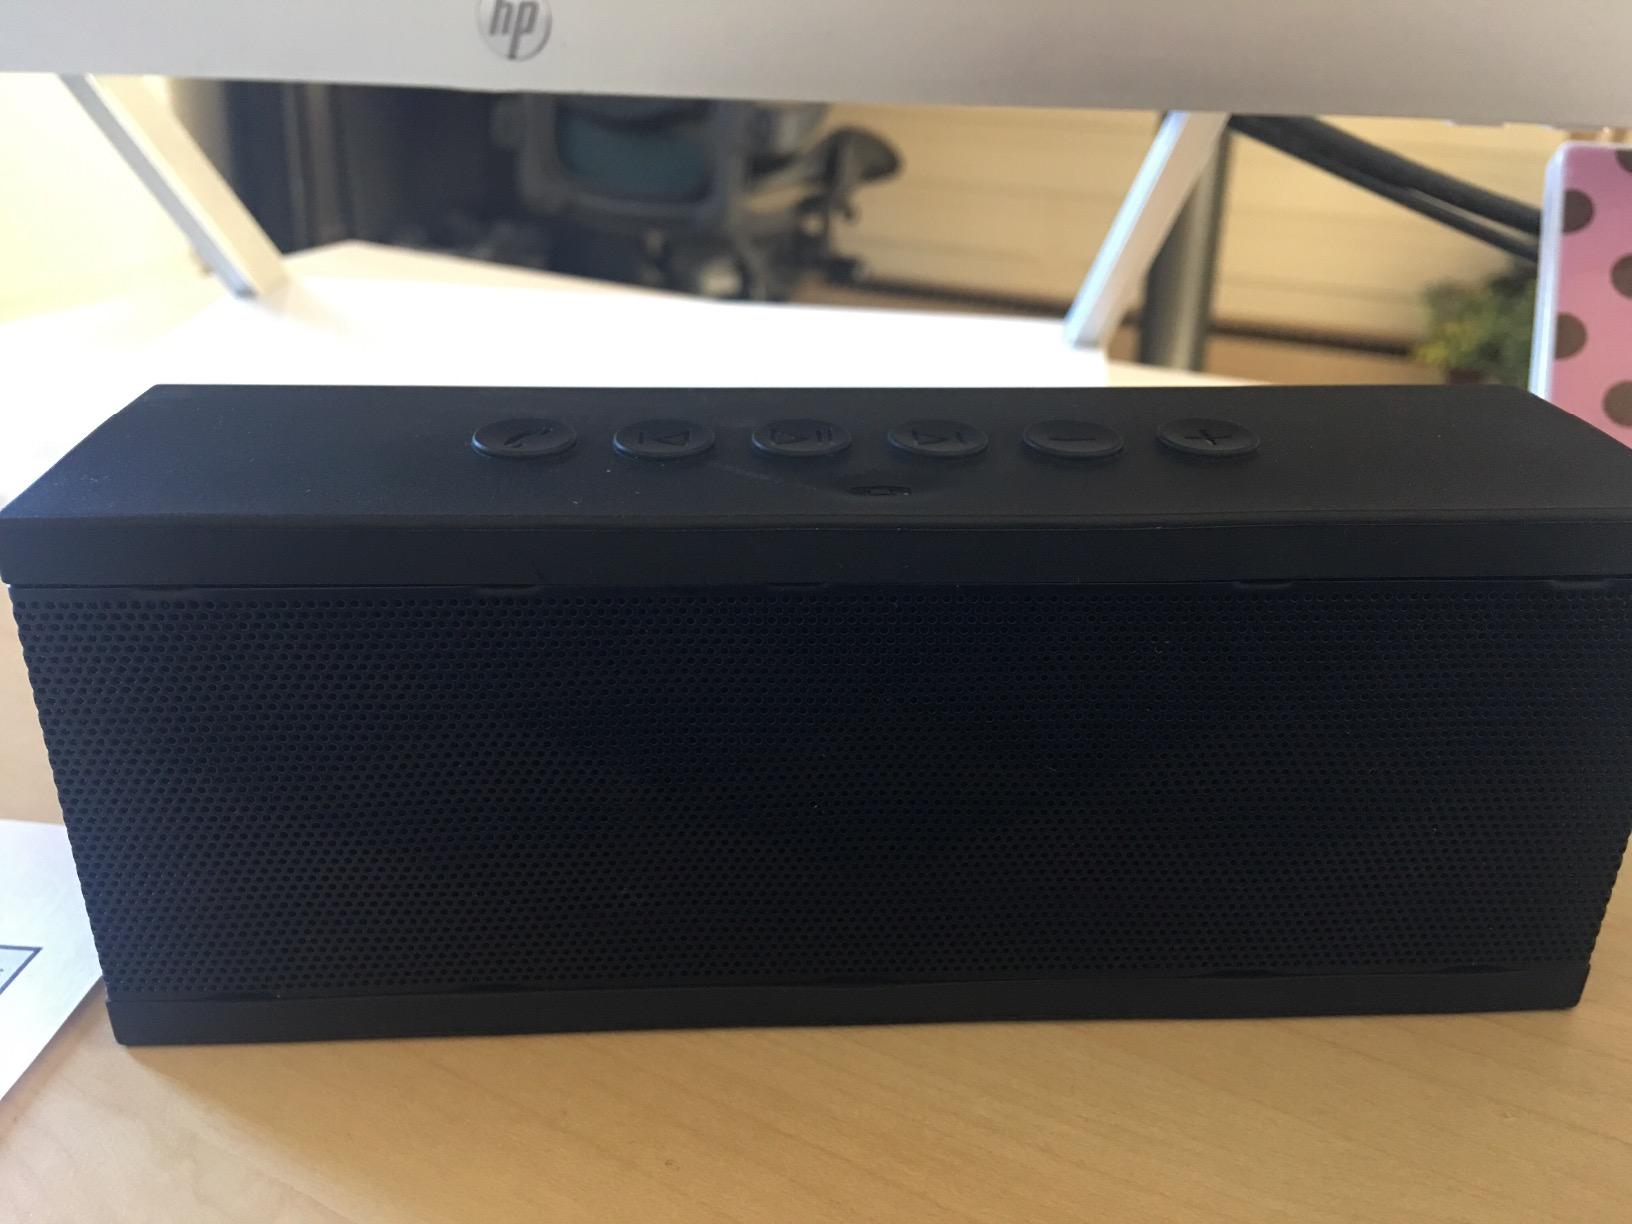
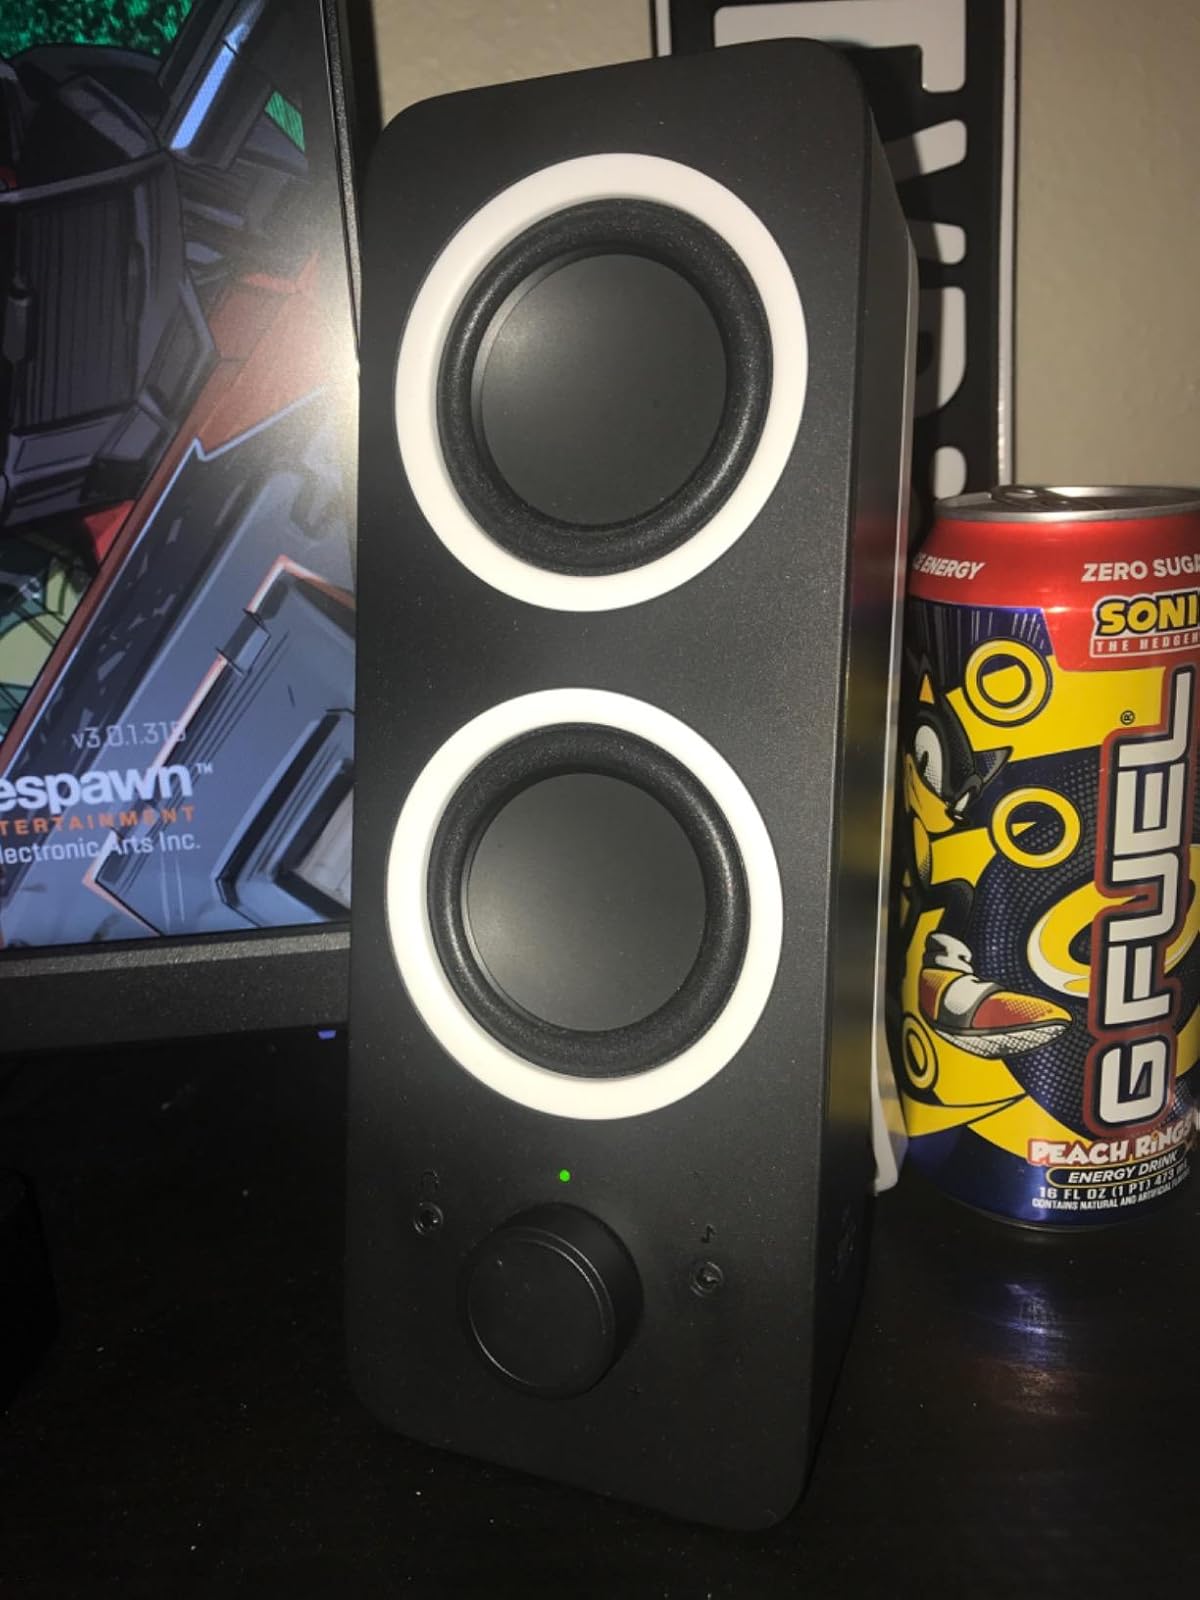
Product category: speaker
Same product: no